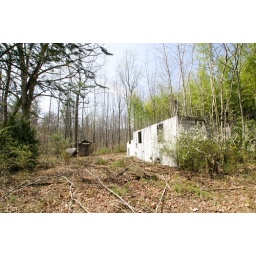
around the white cabin, to store and dry the wood cut from the trees we felled around the red cabin.